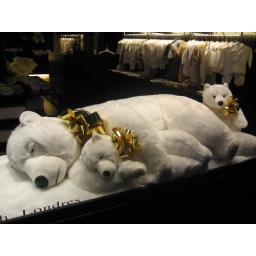
Children's clothes store window in the 6th Arr.